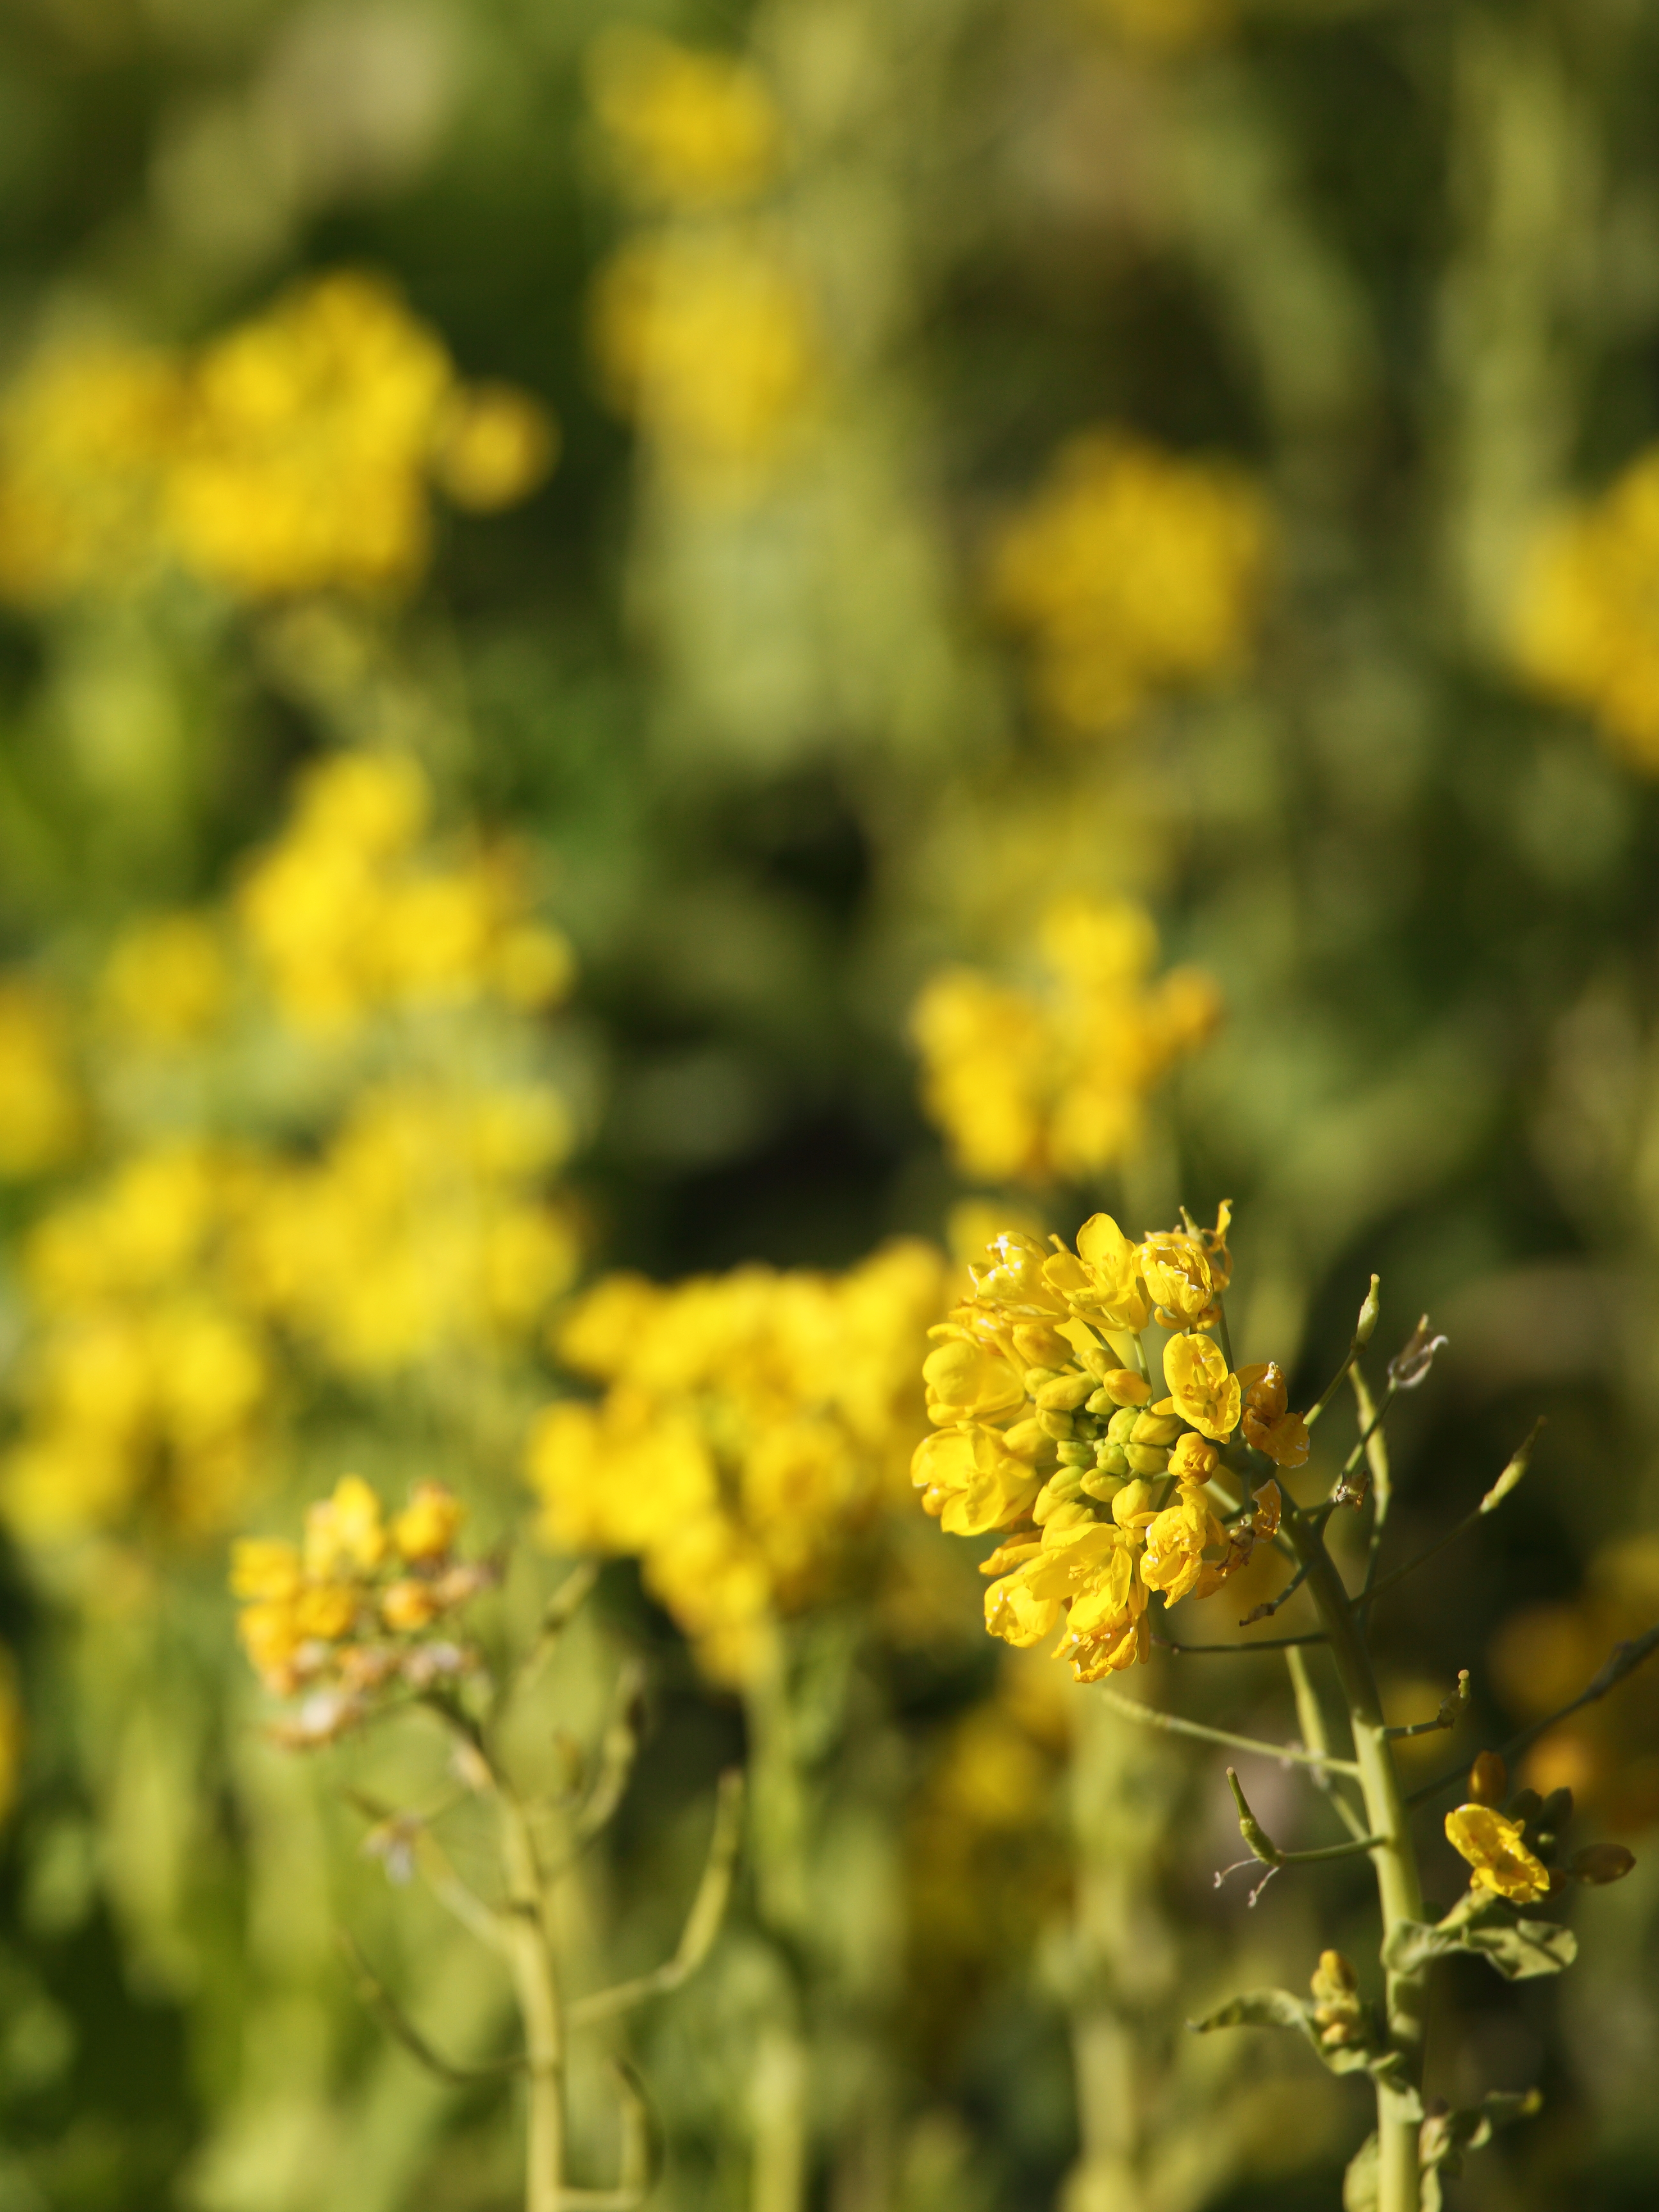
plant, field, meadow, sunlight, flower, wild, food, high, herb, produce, yellow, flora, rapeseed, wildflower, rue, 5d, hires, canola, markii, mustard, brassica, hi, res, resolution, turnip, rapa, nippooleifera, macro photography, flowering plant, daisy family, subshrub, land plant, mustard plant